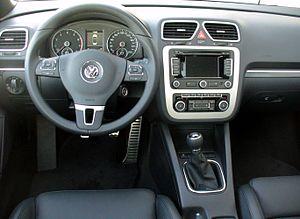
La Volkswagen Eos est un véhicule automobile coupé cabriolet du constructeur allemand Volkswagen produit de 2006 à 2015.